Saintonge War

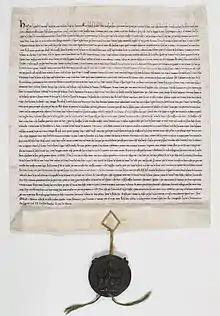
Treaty of Paris ratified in London on October 13, 1259, by Henry III, King of England, and Louis IX, sealed with the seal of Henry III in green wax on red and green silk cords.

A truce was signed at Pons on 1 August. A more lasting peace was concluded at Paris on 4 December 1259 amidst the threat of a second Baron's war in England. Initially, Henry refused to give up the rights the territory of his ancestors in France, however, Louis restored Guyenne to Henry, thinking that this noble gesture would assure him an extended time of peace with England because he was mostly concerned with going on the Seventh Crusade in 1248 and wanted to rally support for the cause within his own realm. By signing the treaty, Louis and Henry put an end to the century-old conflict between Capetians and Plantagenets concerning the lands inherited by Henry II of England conquered by Philip Augustus of France. By this text, Henry III renounced his claims concerning Normandy, Anjou, Touraine, Maine, and Poitou; in return Louis IX gave him the necessary sum to maintain 500 knights for two years, plus the revenues of the Agenais, and his domains in the dioceses of Limoges, Cahors and Périgueux. On February 10, 1259, the treaty was first ratified by Richard of Cornwall. On February 17, it was ratified in Westminster by prosecutors in the name of the king, and, by December 4, Simon V de Montfort and Eleanor of England also ratified the treaty. Finally, Henry arrived in France on December 4, to pay homage to Louis, thus symbolically ending the rivalry. Afterwards, an unexpected and lively friendship arose between the two kings to the point that, sometime later, Louis offered Henry an elephant which had been given to him by the Sultan of Egypt: He also, as Henry's feudal overlord, ratified a papal bull that annulled the Provisions of Oxford, and declared himself as a firm supporter of the Royal prerogative in England.